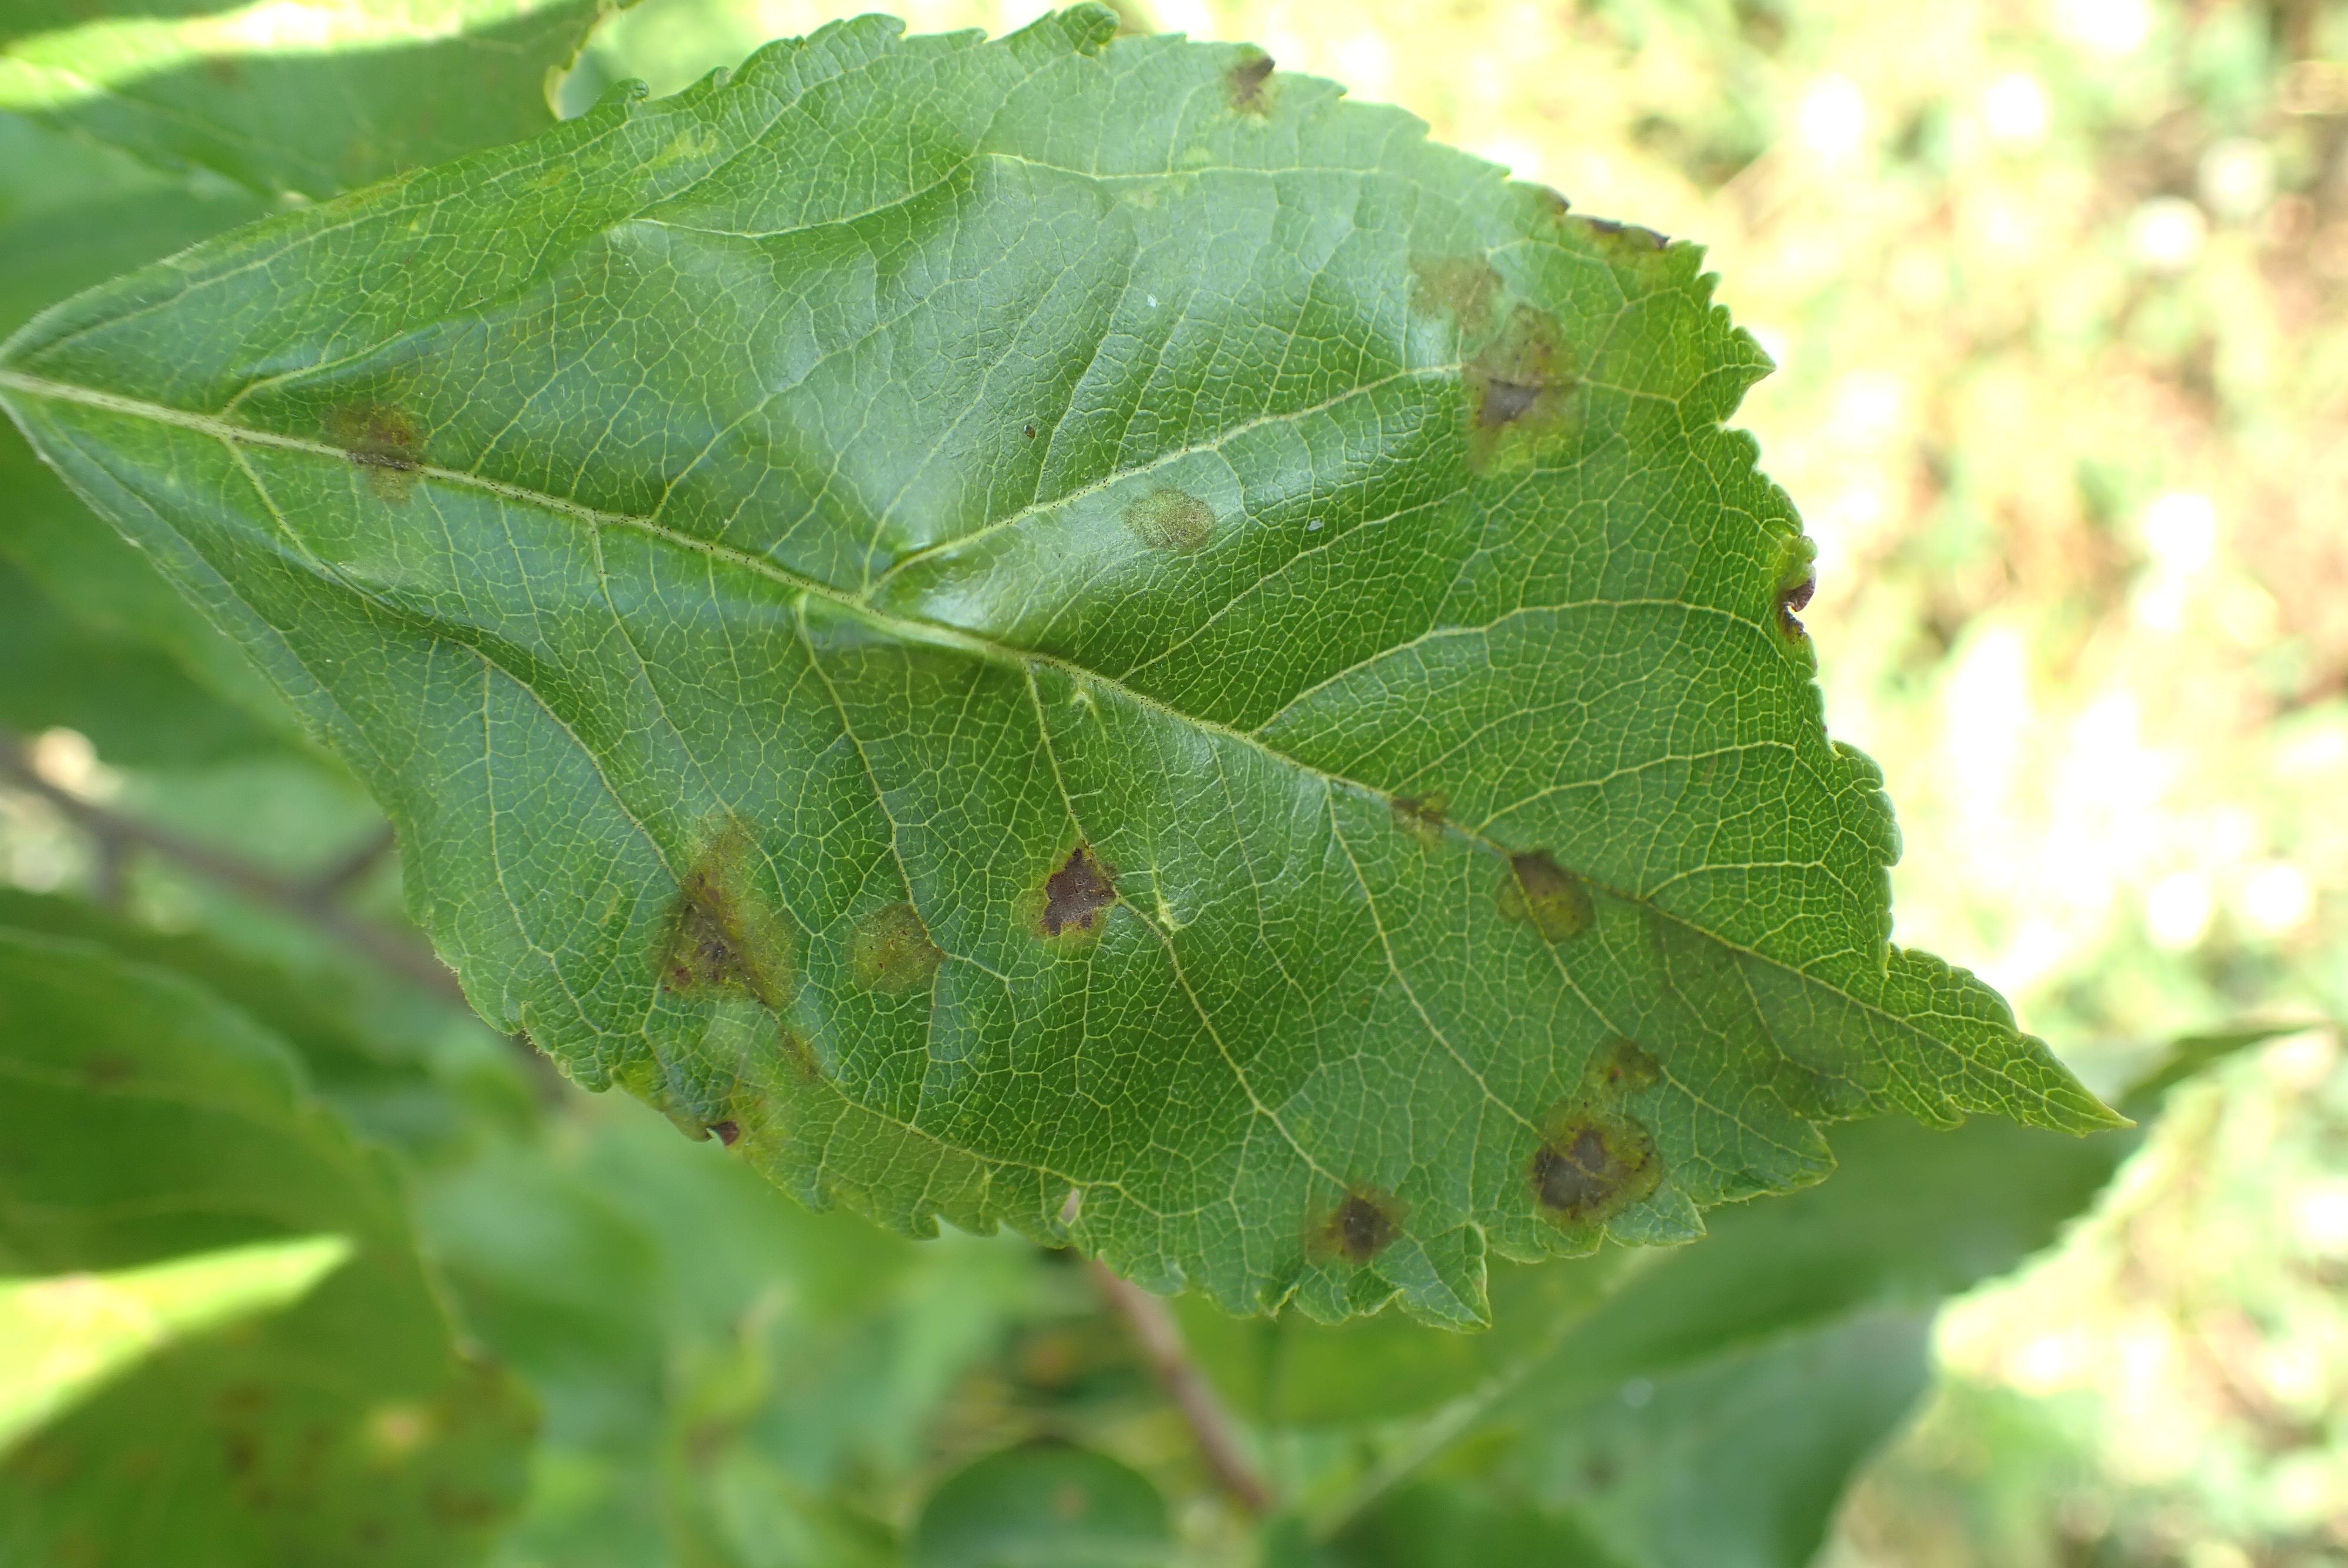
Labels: scab